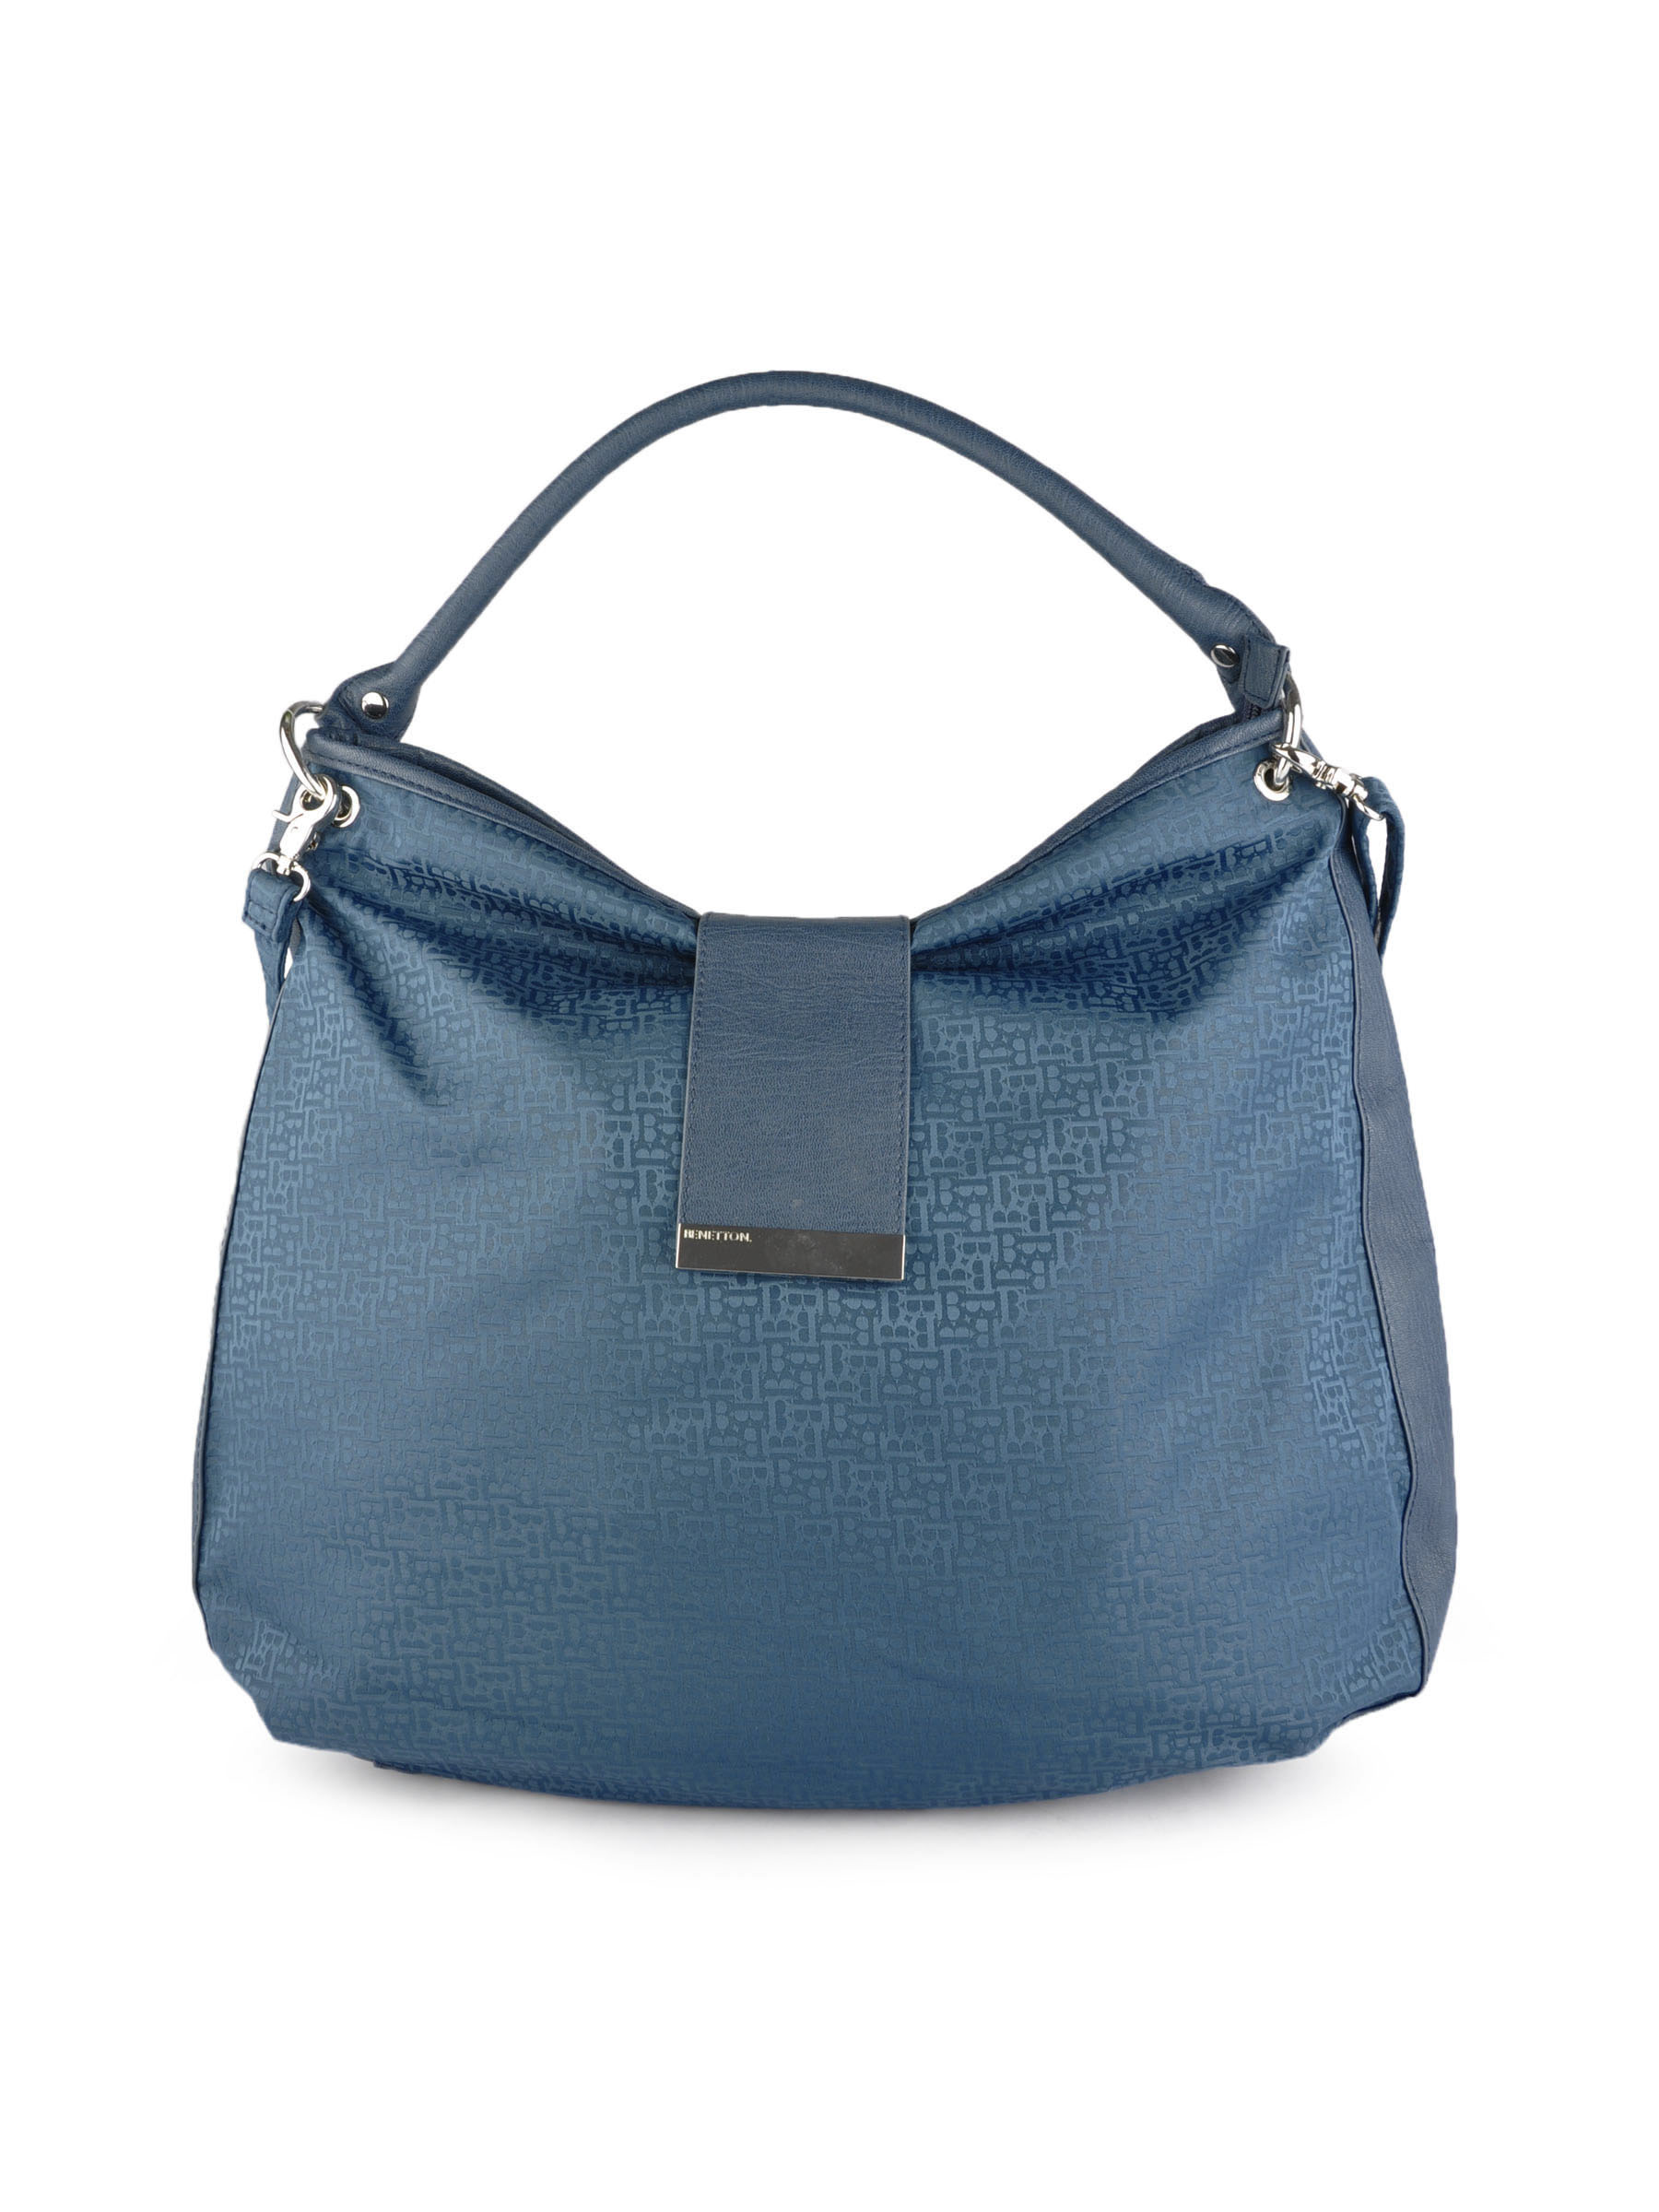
United Colors of Benetton Women Solid Blue Handbags
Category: Accessories / Bags / Handbags
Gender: Women
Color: Blue
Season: Summer 2011
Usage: Casual